Dunzo

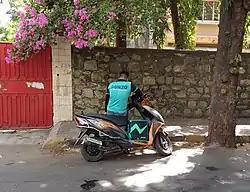
A Dunzo delivery partner waiting at Four Bungalows, Andheri in Mumbai

Dunzo was founded in July 2014 by Kabeer Biswas, an alumnus of the NMIMS, University of Mumbai. Before Dunzo, Kabeer founded a company called Hoppr, which was acquired by Hike Messenger in 2014. Dunzo started out as a small WhatsApp group, and transformed into a hyperlocal, app-based service.